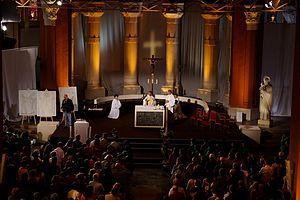
Messe télévisée dans la basilique Saint-Joseph de Grenoble, animée par Isèreanybody?, la pastorale des jeunes du diocèse catholique de Grenoble-Vienne
La basilique Saint-Joseph est une basilique de Grenoble en France dépendant du diocèse de Grenoble-Vienne.
Isèreanybody? est une association à but non lucratif fondée en 2009, affiliée à l'Église Catholique en Isère. À partir du message de l'Évangile, elle promeut le dialogue, la fraternité et l'engagement des étudiants et jeunes professionnels isérois.